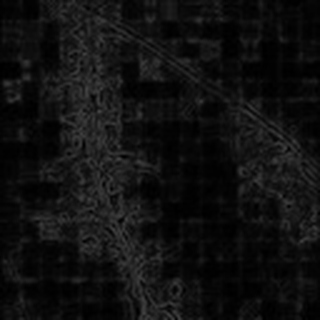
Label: cotton_bacterial_blight